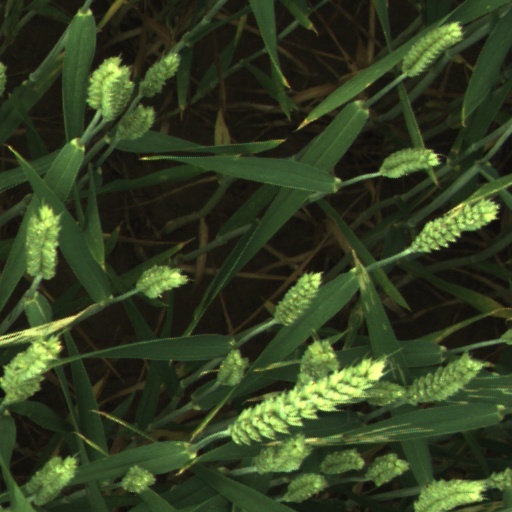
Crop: wheat